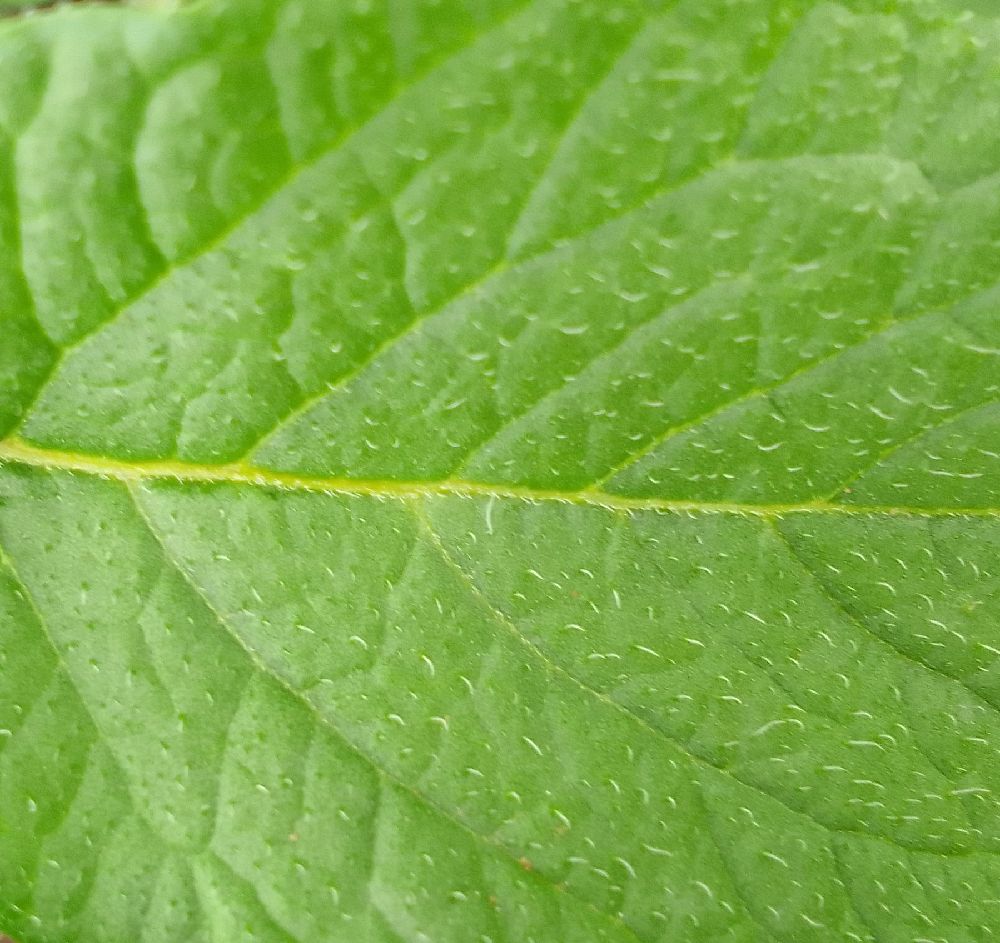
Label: Healthy